Gothic Revival architecture

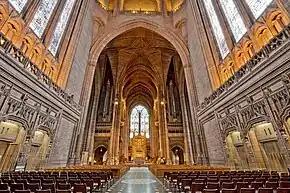
Liverpool Cathedral, whose construction ran from 1903 to 1978

France had lagged slightly in entering the neo-Gothic scene, but produced a major figure in the revival in Eugène Viollet-le-Duc. As well as a powerful and influential theorist, Viollet-le-Duc was a leading architect whose genius lay in restoration. He believed in restoring buildings to a state of completion that they would not have known even when they were first built, theories he applied to his restorations of the walled city of Carcassonne, and to Notre-Dame and Sainte Chapelle in Paris. In this respect he differed from his English counterpart Ruskin, as he often replaced the work of mediaeval stonemasons. His rational approach to Gothic stood in stark contrast to the revival's romanticist origins. Throughout his career he remained in a quandary as to whether iron and masonry should be combined in a building. Iron, in the form of iron anchors, had been used in the most ambitious buildings of medieval Gothic, especially but not only for tracery.